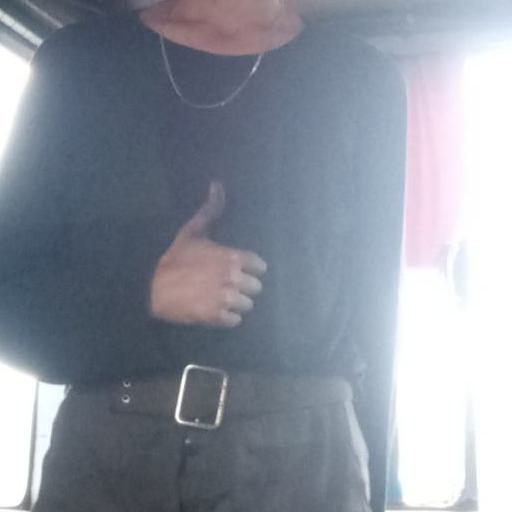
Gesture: like